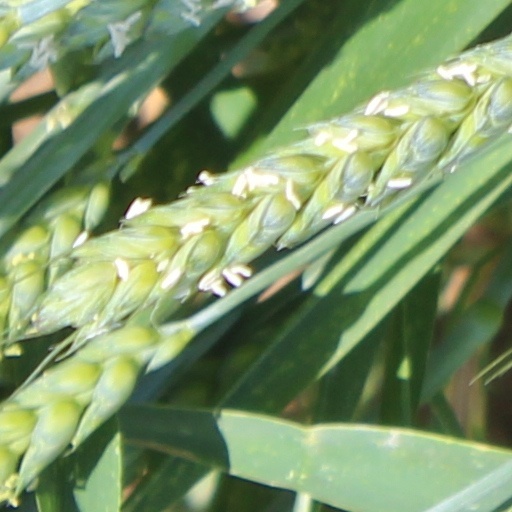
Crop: wheat